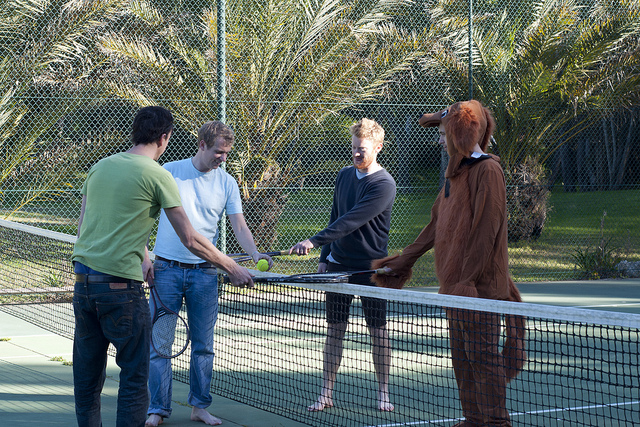
bốn người đang cầm vợt và đứng cạnh cái lưới ở trên sân tennis